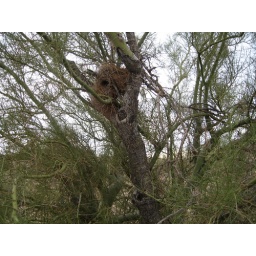
IMG_0012_2 bird nest in old tree